List of birds of Costa Rica

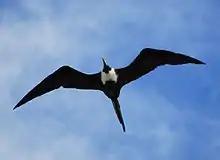
Magnificent frigatebird

Frigatebirds are large seabirds usually found over tropical oceans. They are large, black-and-white or completely black, with long wings and deeply forked tails. The males have colored inflatable throat pouches. They do not swim or walk and cannot take off from a flat surface. Having the largest wingspan-to-body-weight ratio of any bird, they are essentially aerial, able to stay aloft for more than a week.